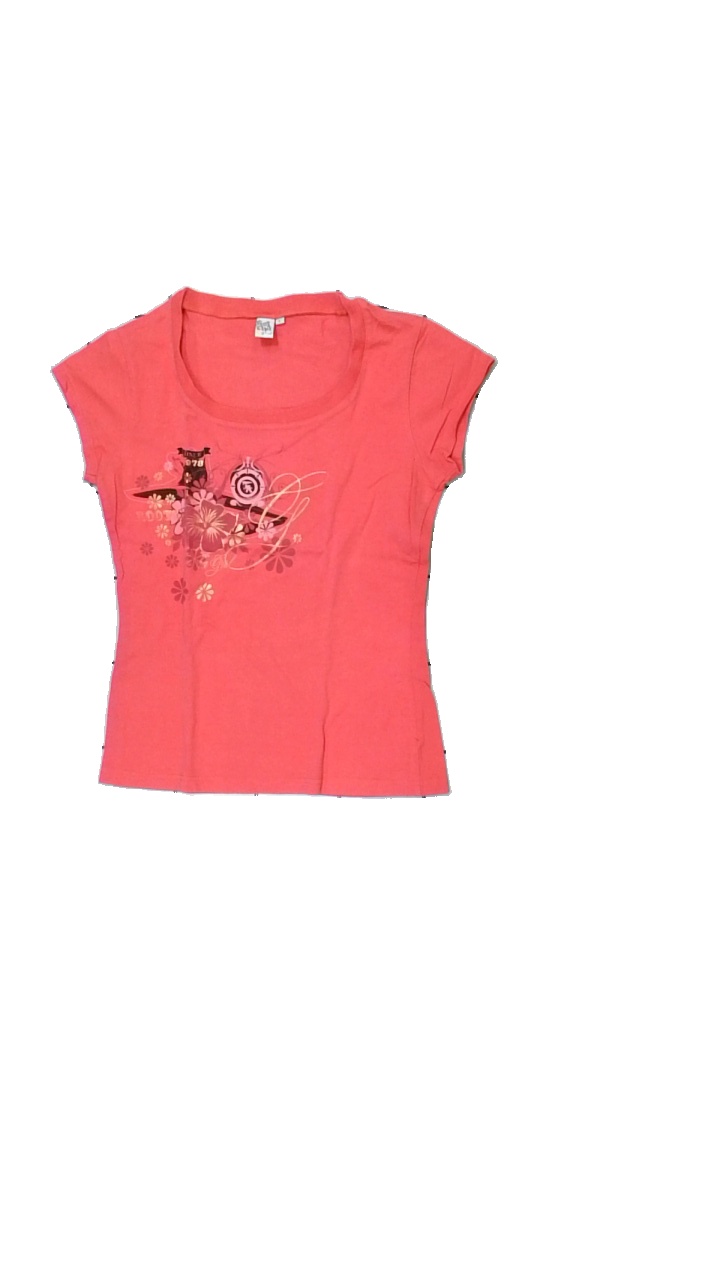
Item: T-shirt (Ladies)
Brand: Botcha
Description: rosa t-shirt med blommor och text på
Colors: Pink, Purple, Brown
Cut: Regular
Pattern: Floral print
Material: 100% cotton
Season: All
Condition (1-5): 5
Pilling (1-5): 5
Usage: Reuse
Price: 50-100